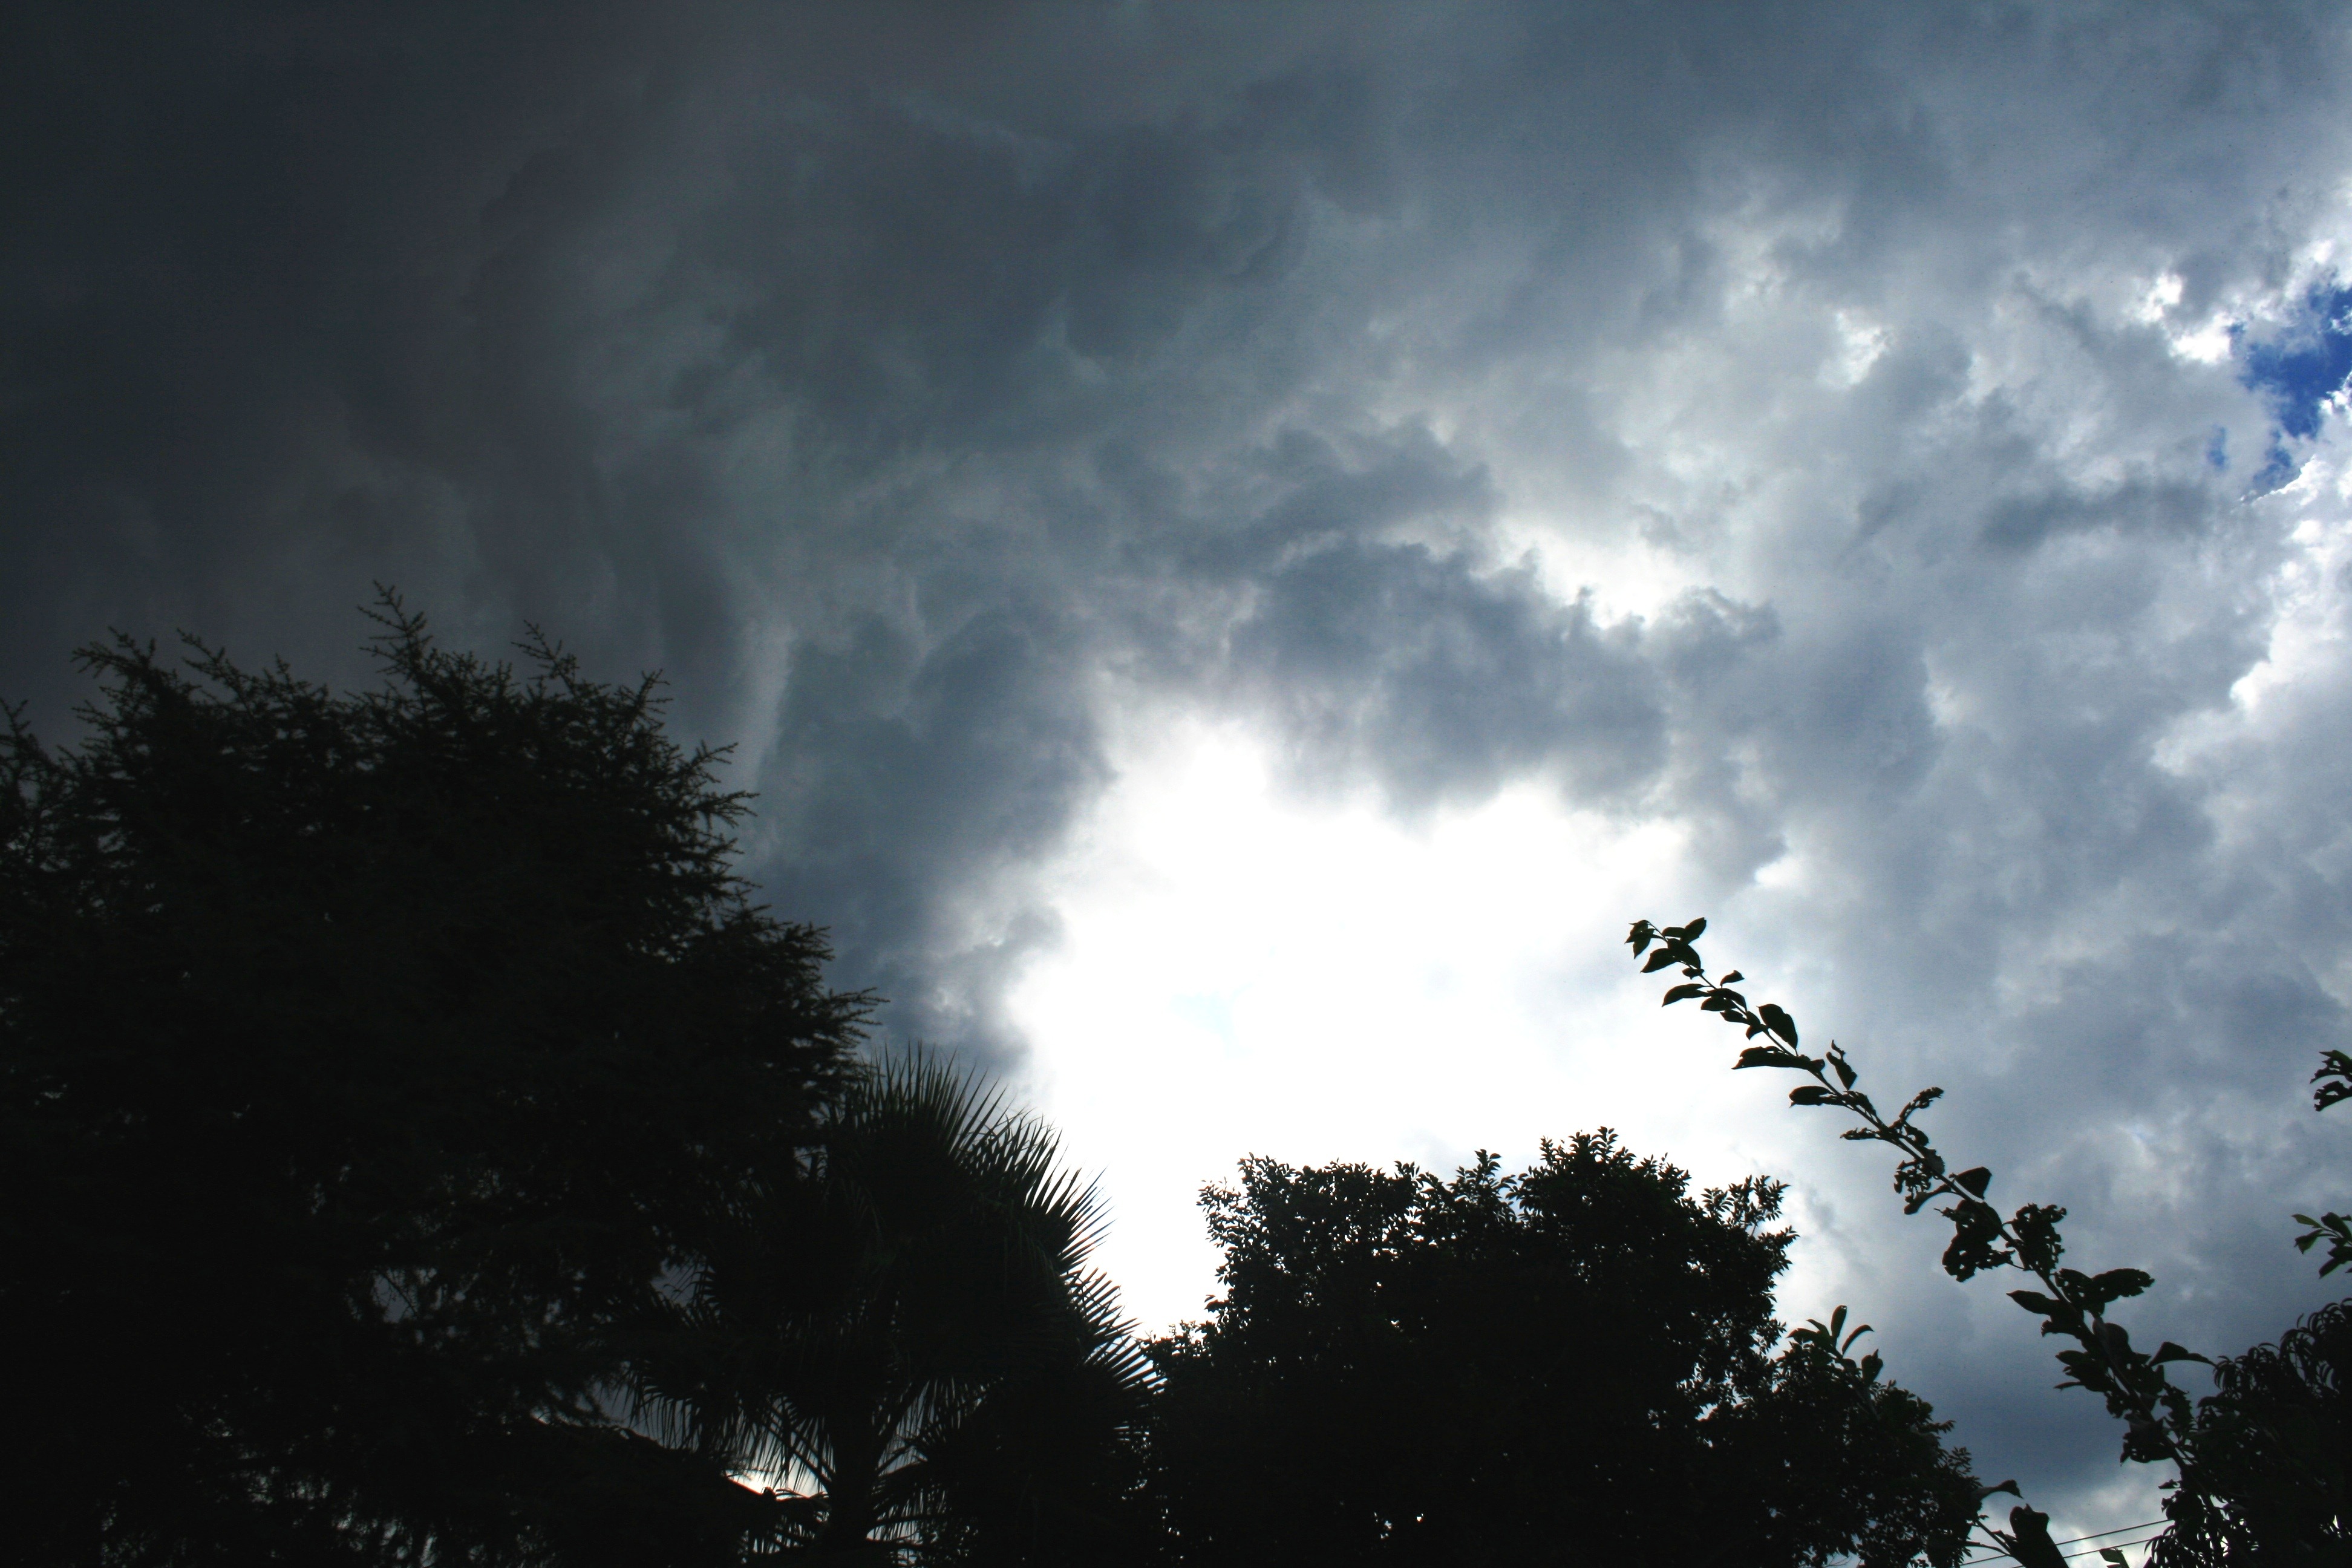
tree, cloud, sky, sunlight, atmosphere, dark, weather, darkness, trees, clouds, meteorological phenomenon, closing in, radient, storm building, thickening, light patch, light from sun